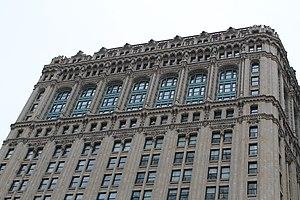
90 West Street est un immeuble résidentiel de 23 étages du quartier financier de Lower Manhattan à New York. Il est situé sur un terrain délimité par West Street à l'ouest, Cedar Street et le World Trade Center au nord, 130 Cedar Street à l'est et Albany Street au sud.